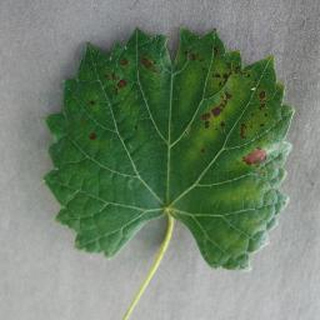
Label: grape_esca_black_measles